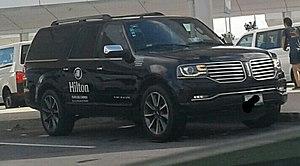
Ma photo d'un Lincoln Navigator de 2015-2017 à Cancun, Quinatana Roo, Mexique avec un logo d'Hilton .